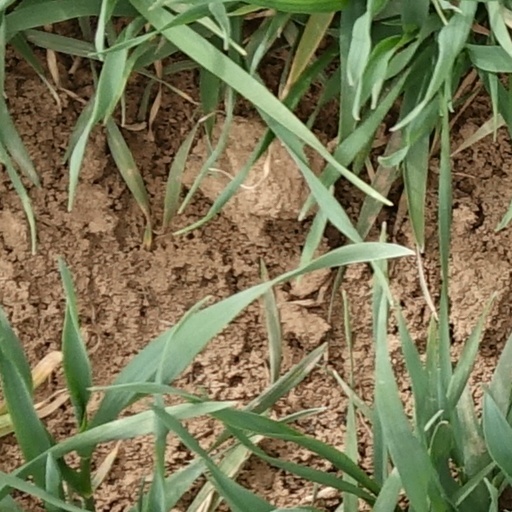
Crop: wheat